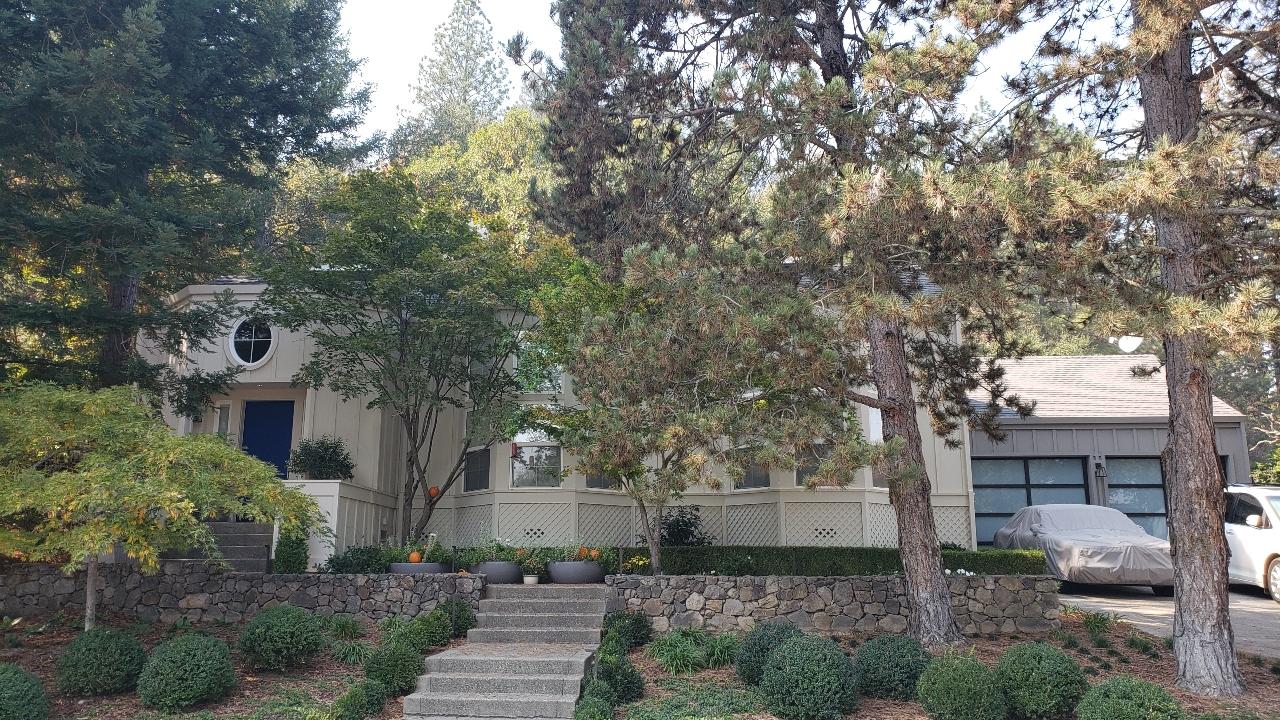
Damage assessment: no_damage